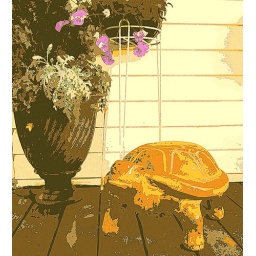
turtle luxuriates on the porch beside the pot of multifarious flowers